LA Knight

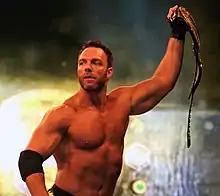
Drake as the Impact Global Champion at Bound for Glory in November 2017

On the May 31 episode of "Impact on Pop", Drake cashed in his Feast or Fired briefcase for his shot at the TNA King of the Mountain Championship, defeating Bram, who was just viciously attacked by Lashley, winning his first title in TNA. He successfully defended the title against Bram on June 12 at Slammiversary. On the June 28 episode of "Impact Wrestling", Drake hosted a "Fact of Life" segment, inviting James Storm as his guest and insulting him; Storm eventually hit Drake with the Last Call, igniting a feud between the two. On the July 5 episode of "Impact Wrestling", Drake defended the King of the Mountain Championship against Storm, but intentionally disqualified himself to save the title. On the August 4 episode of "Impact Wrestling", Drake lost the championship to Storm. He entered the Impact Grand Championship tournament, defeating Godderz in the first round but lost to Aron Rex in the semi-finals.